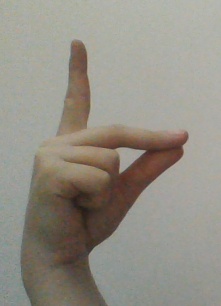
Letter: ta